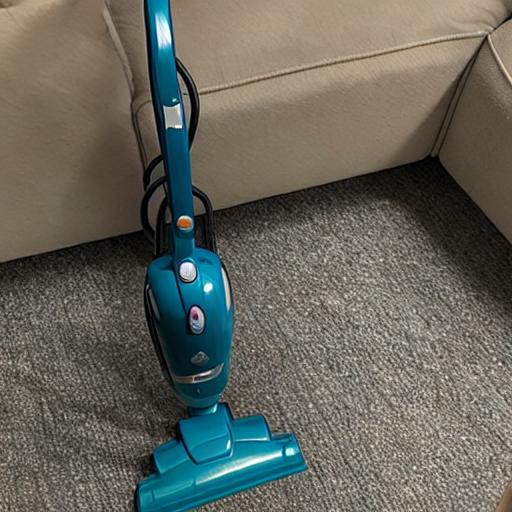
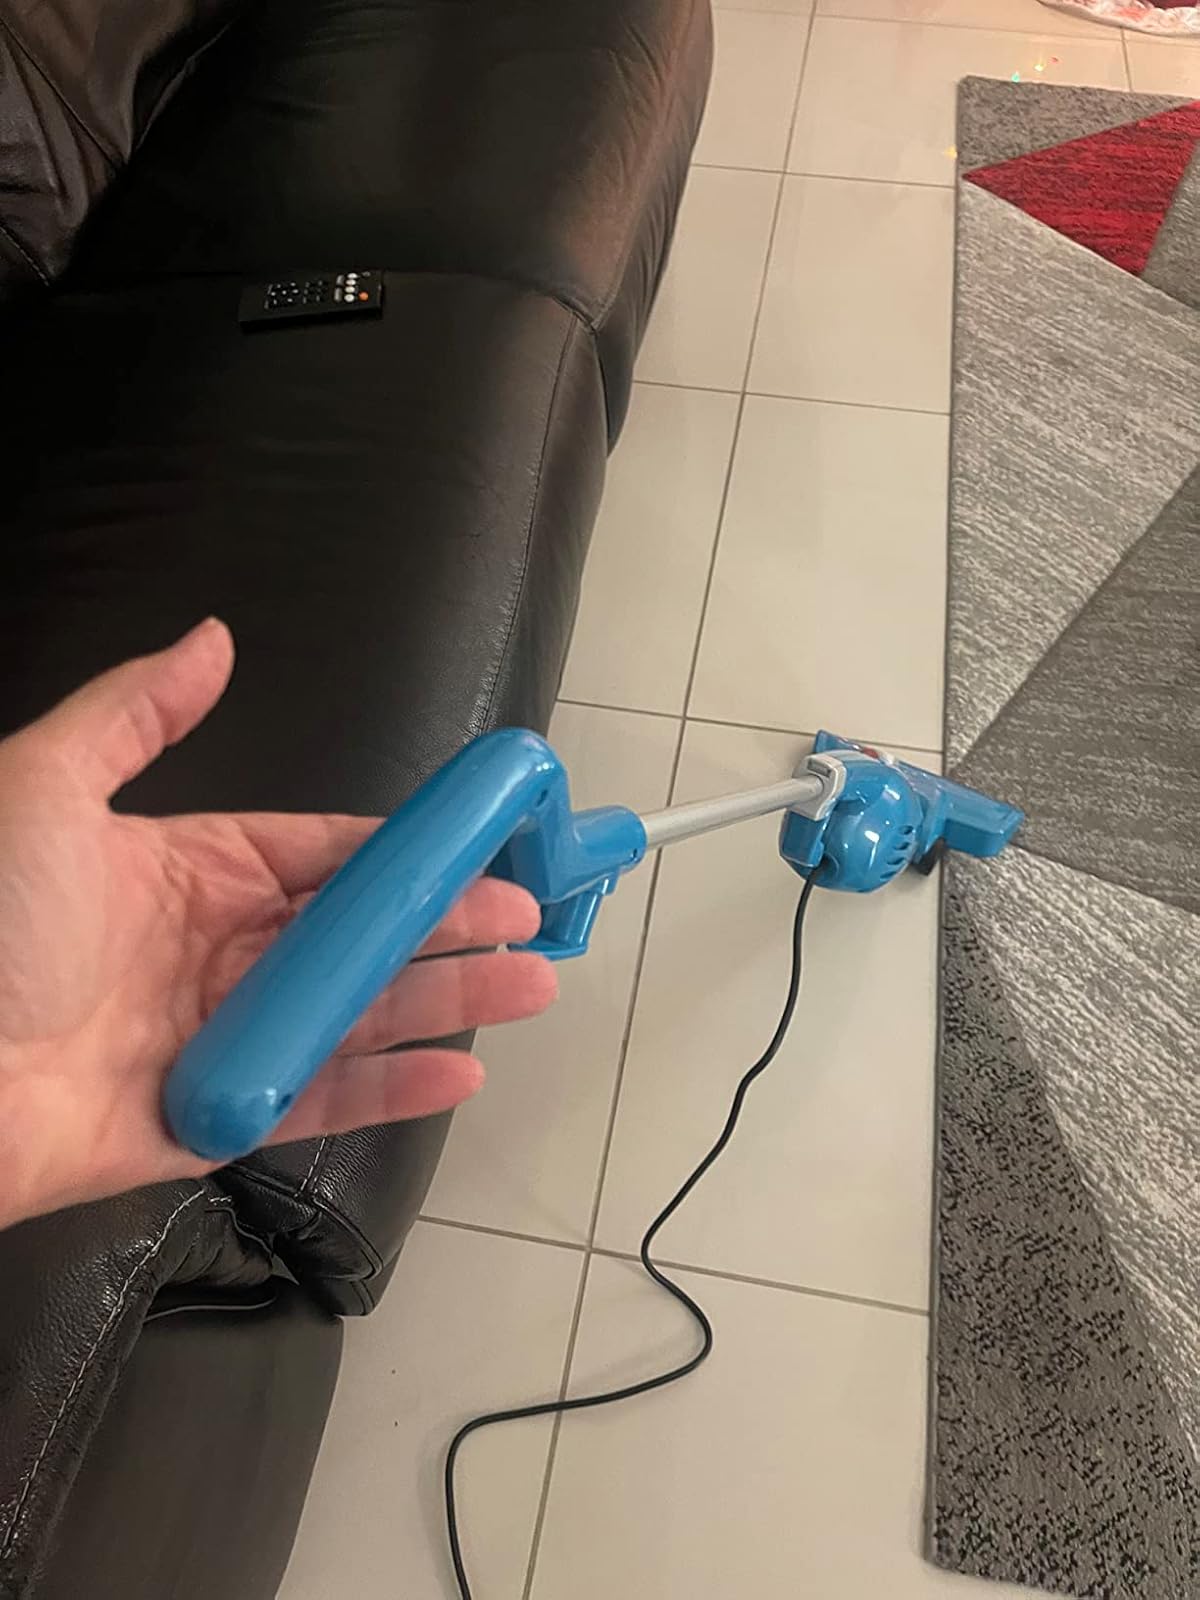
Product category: items_vacuum
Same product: no